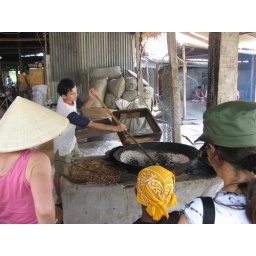
Making puffed rice in a wok with a sand bed